Human overpopulation

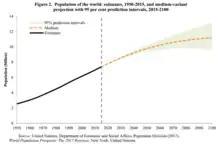
UN population estimates and projection 1950–2100

World population has been rising continuously since the end of the Black Death, around the year 1350. The fastest doubling of the world population happened between 1950 and 1986: a doubling from 2.5 to 5 billion people in 37 years, mainly due to medical advancements and increases in agricultural productivity. Due to its impact on the human ability to grow food, the Haber process enabled the global population to increase from 1.6 billion in 1900 to 7.7 billion by November 2018 and, according to the United Nations, eight billion as of November 2022. Some researchers have analyzed this growth in population like other animal populations, human populations predictably grow and shrink according to their available food supply as per the Lotka–Volterra equations, including agronomist and insect ecologist David Pimentel, behavioral scientist Russell Hopfenberg, and anthropologist Virginia Abernethy.